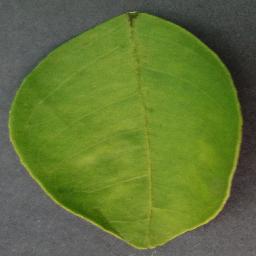
Label: Orange___Haunglongbing_(Citrus_greening)